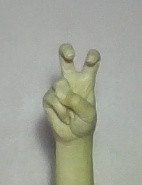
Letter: toot